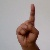
The image shows a hand gesture representing the letter 'D' in Indian Sign Language.